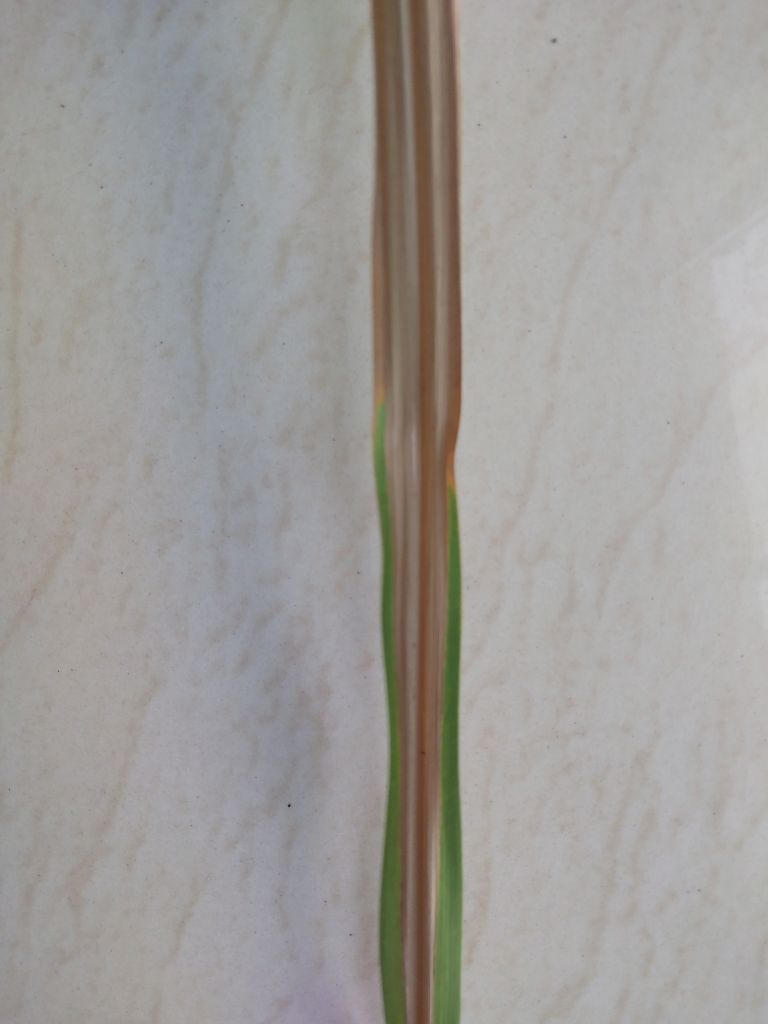
Label: Banded Chlorosis